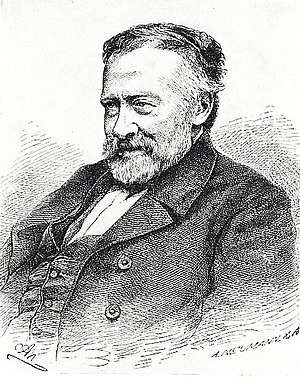
Willibald Alexis
Willibald Alexis
Willibald Alexis, egentlig Georg Wilhelm Heinrich Häring var en tysk forfatter og digter.